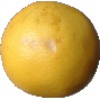
Label: Grapefruit White 1